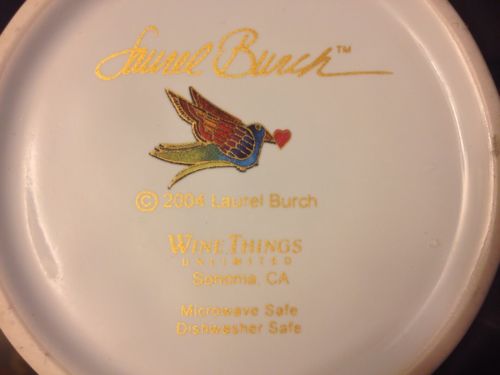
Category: mug